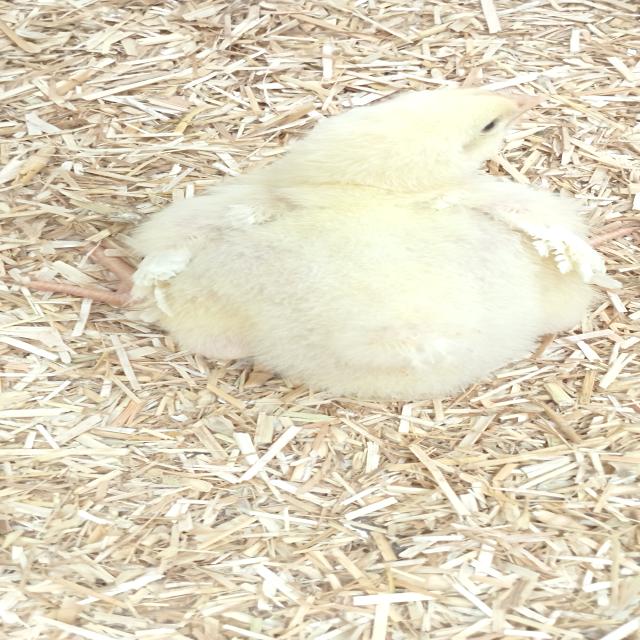
Weight: 182 g